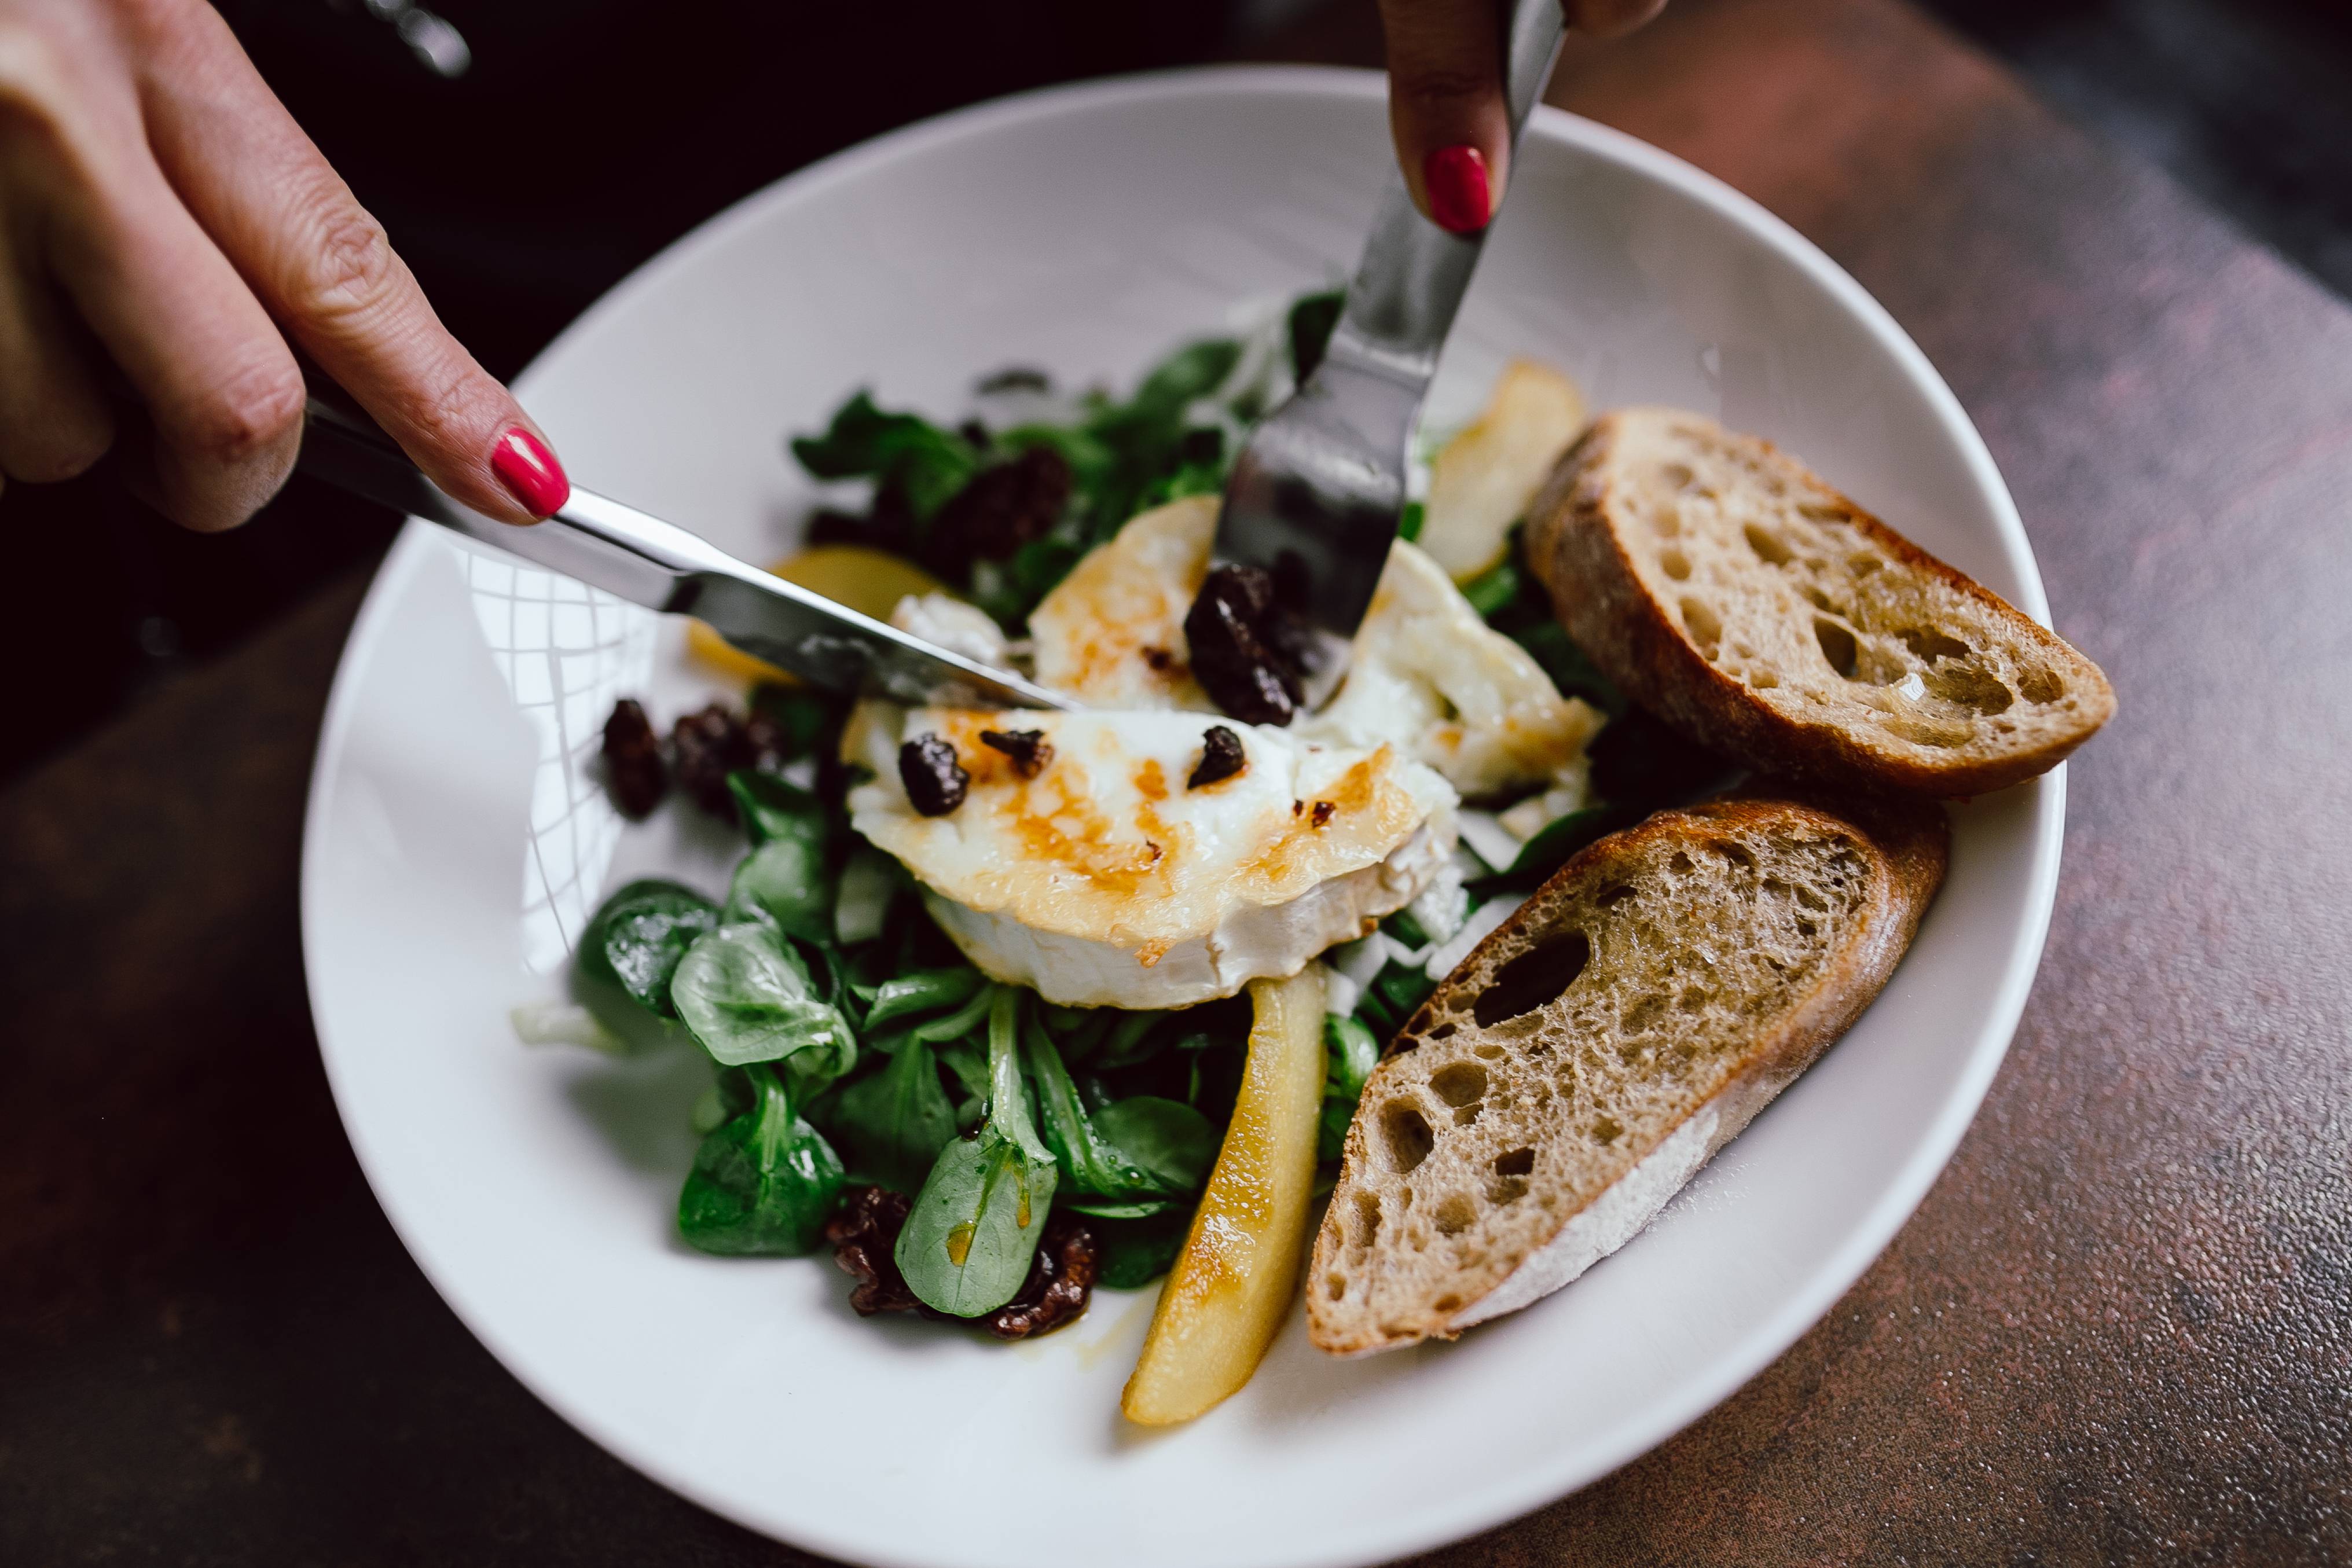
dish, food, cuisine, ingredient, brunch, meal, produce, lunch, comfort food, breakfast, salad, la carte food, recipe, side dish, finger food, vegan nutrition, appetizer, vietnamese food